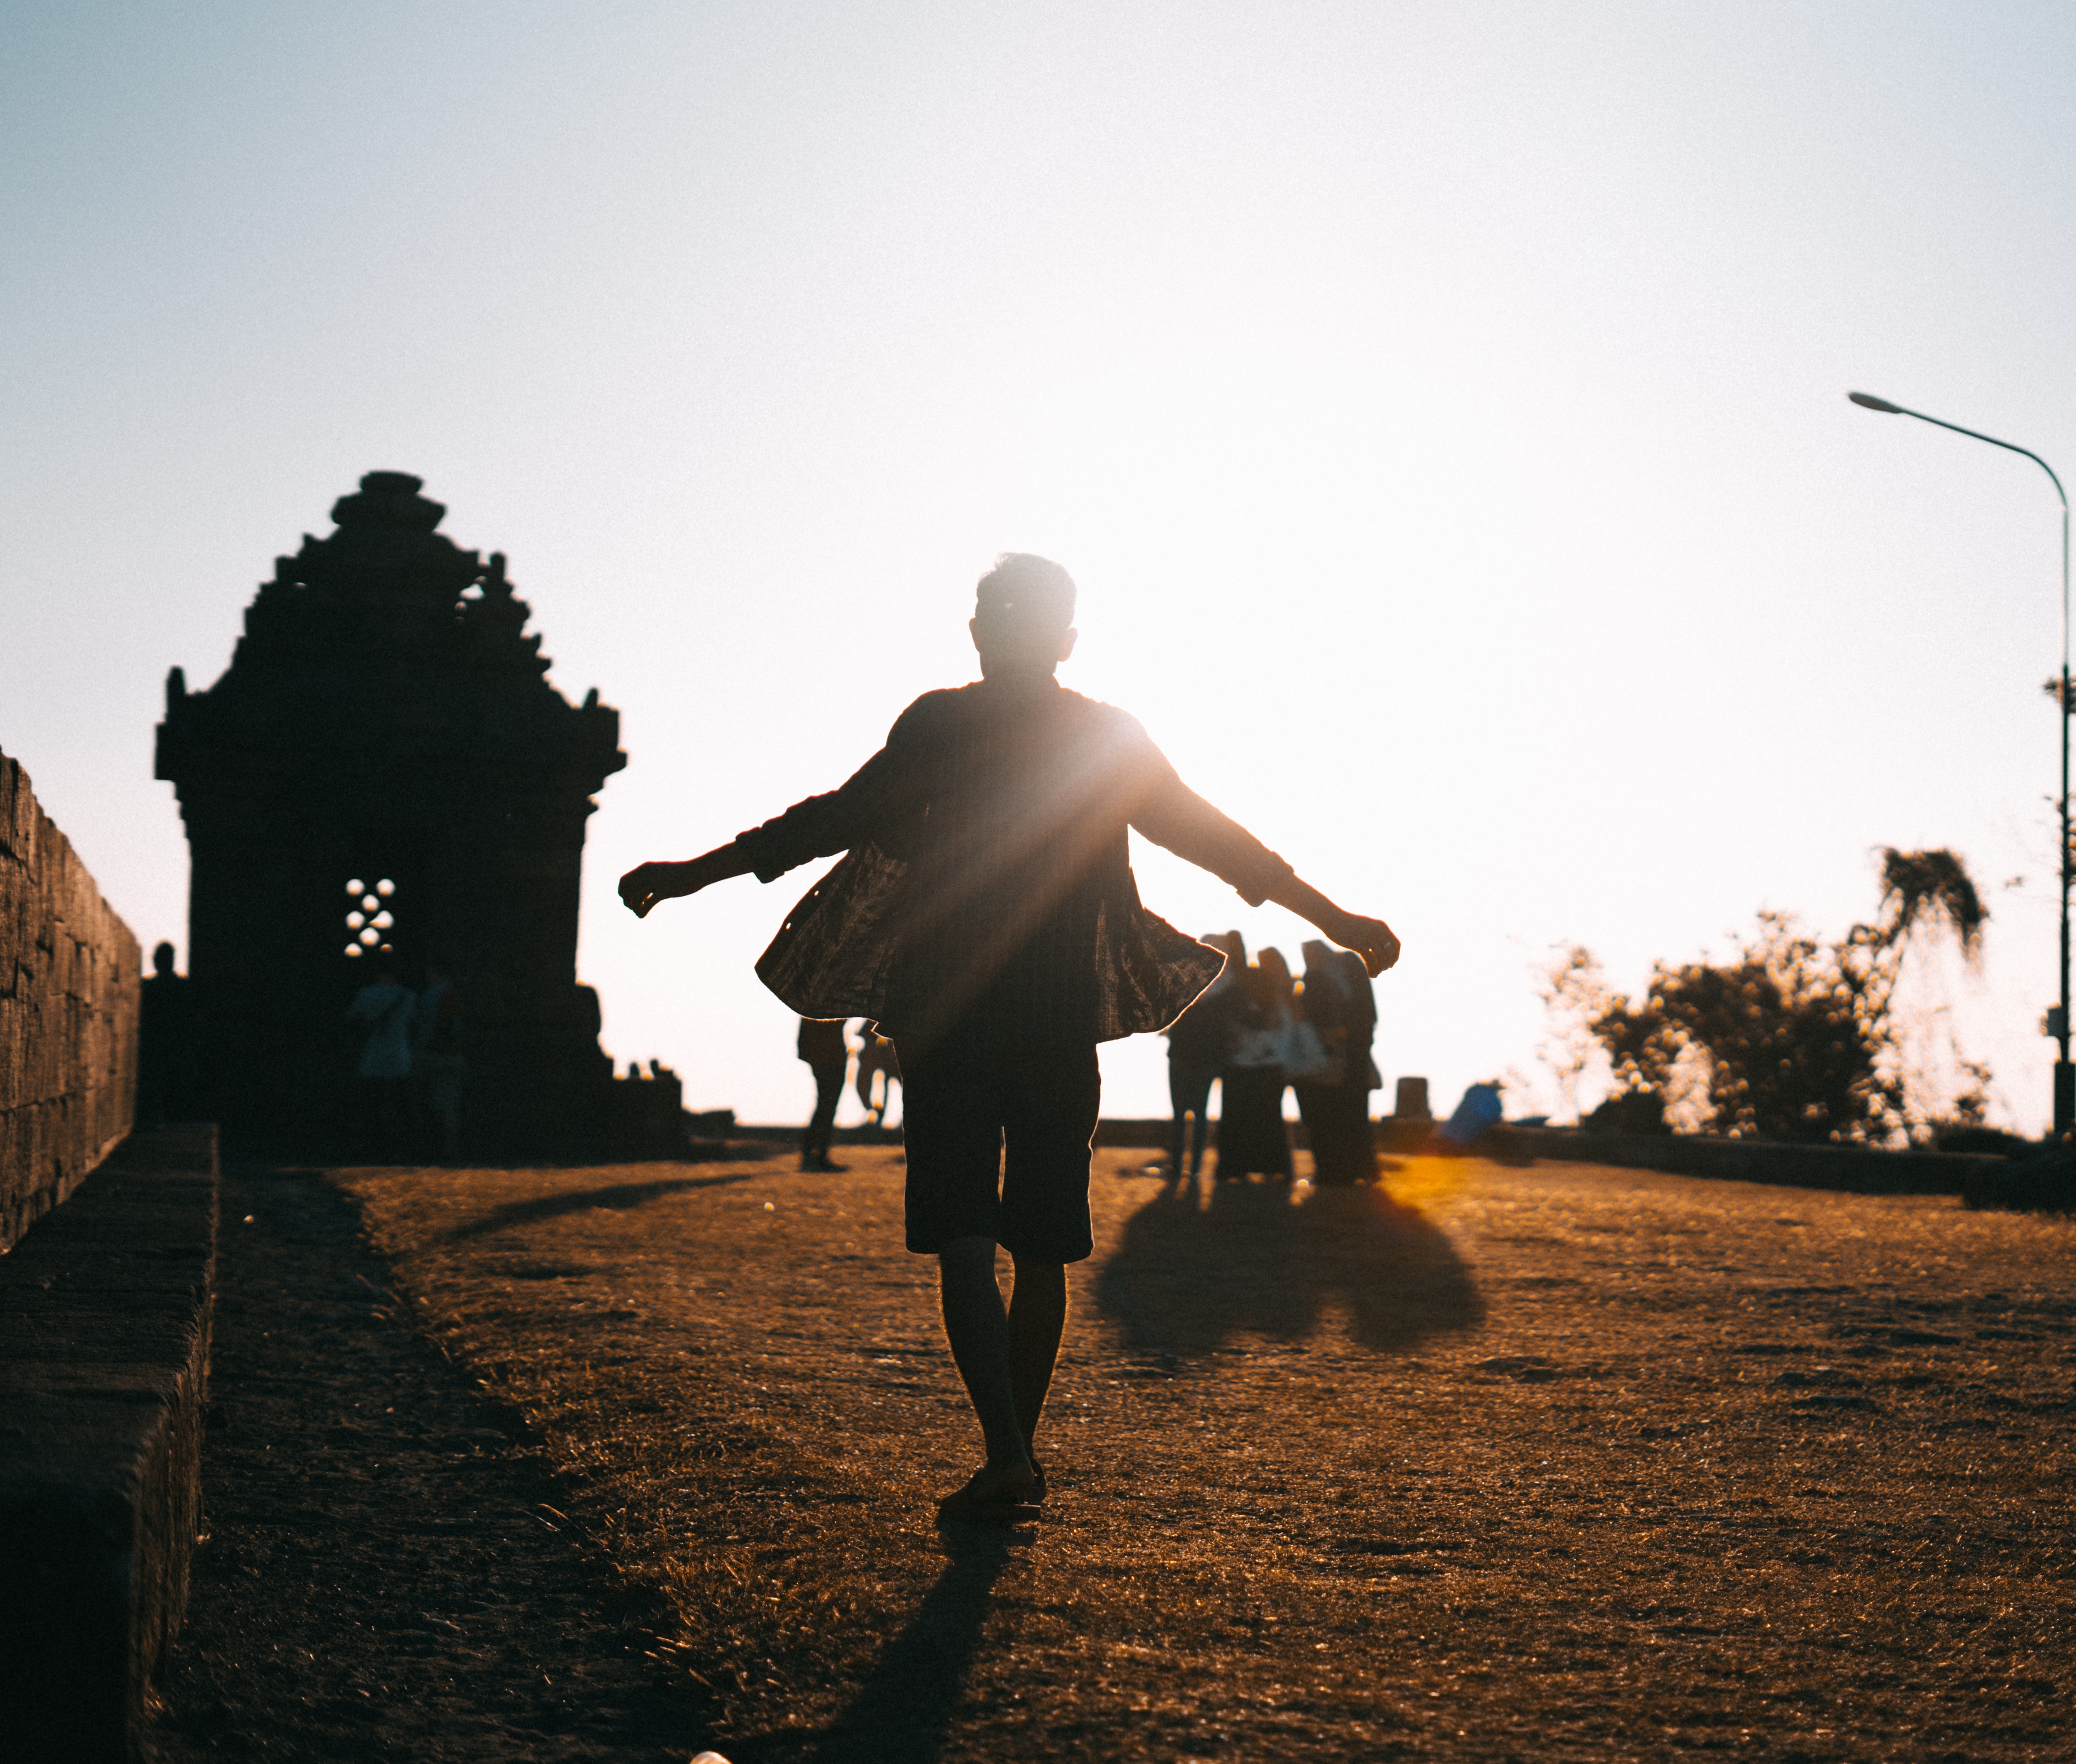
People in nature, sky, backlighting, silhouette, shadow, sunlight, photography, tree, happy, tourism, sunset, vacation, road, gesture, evening